Battle of Roatán

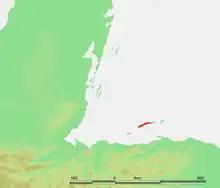
Map of the Bay of Honduras; Roatán is shown in red

Gálvez, who had been ordered by King Charles to "dislocate the English from their hidden settlements on the Gulf of Honduras," began planning offensive operations against the British mainland settlements as early as 1780, after the British abandoned their failed expedition into Nicaragua. He raised as many as 15,000 militia, and received financial and logistical support from many parts of the Spanish colonial empire in the Americas. For logistical and diplomatic reasons, no operations were launched until after the American victory at Yorktown in October 1781.